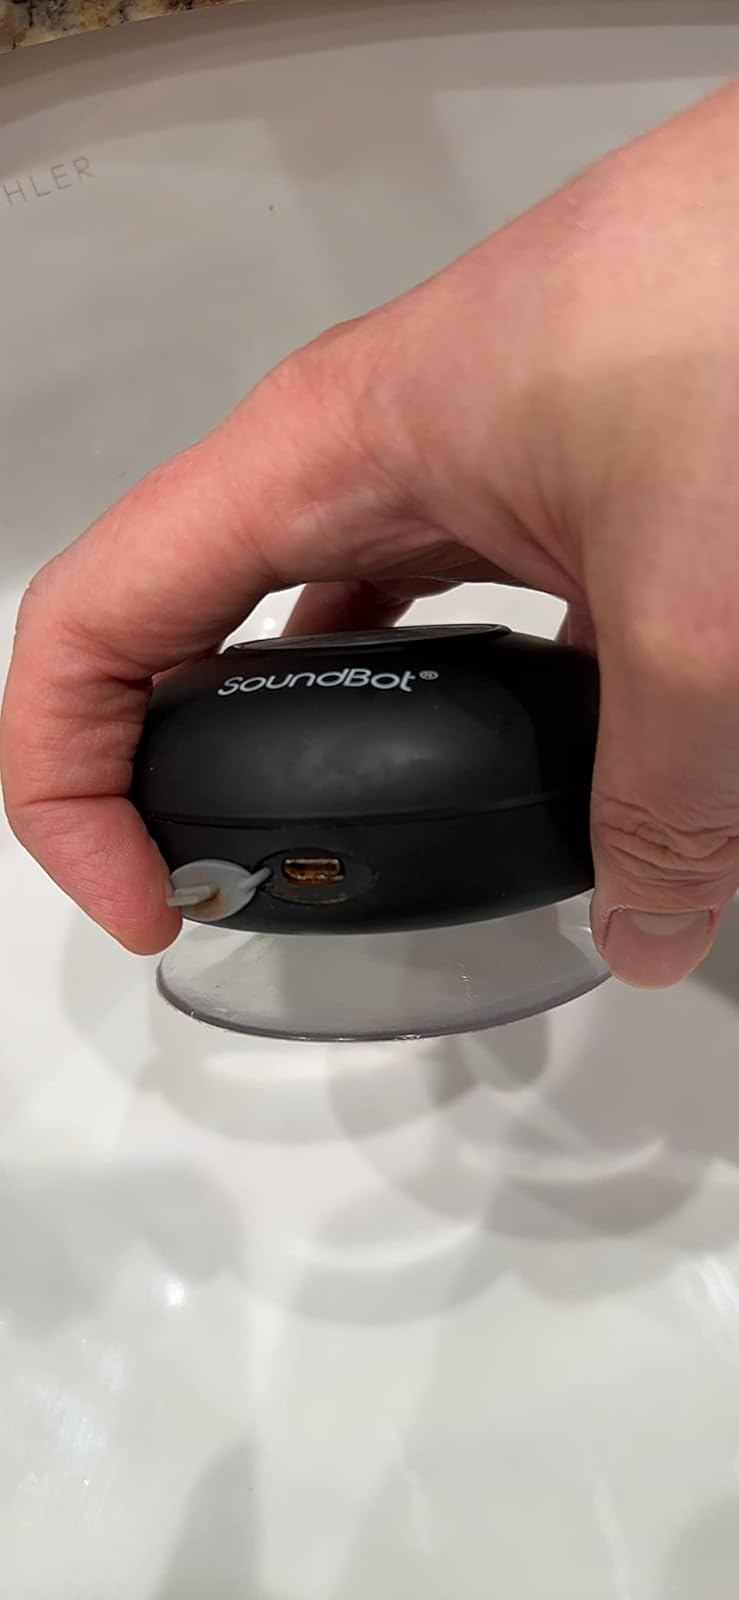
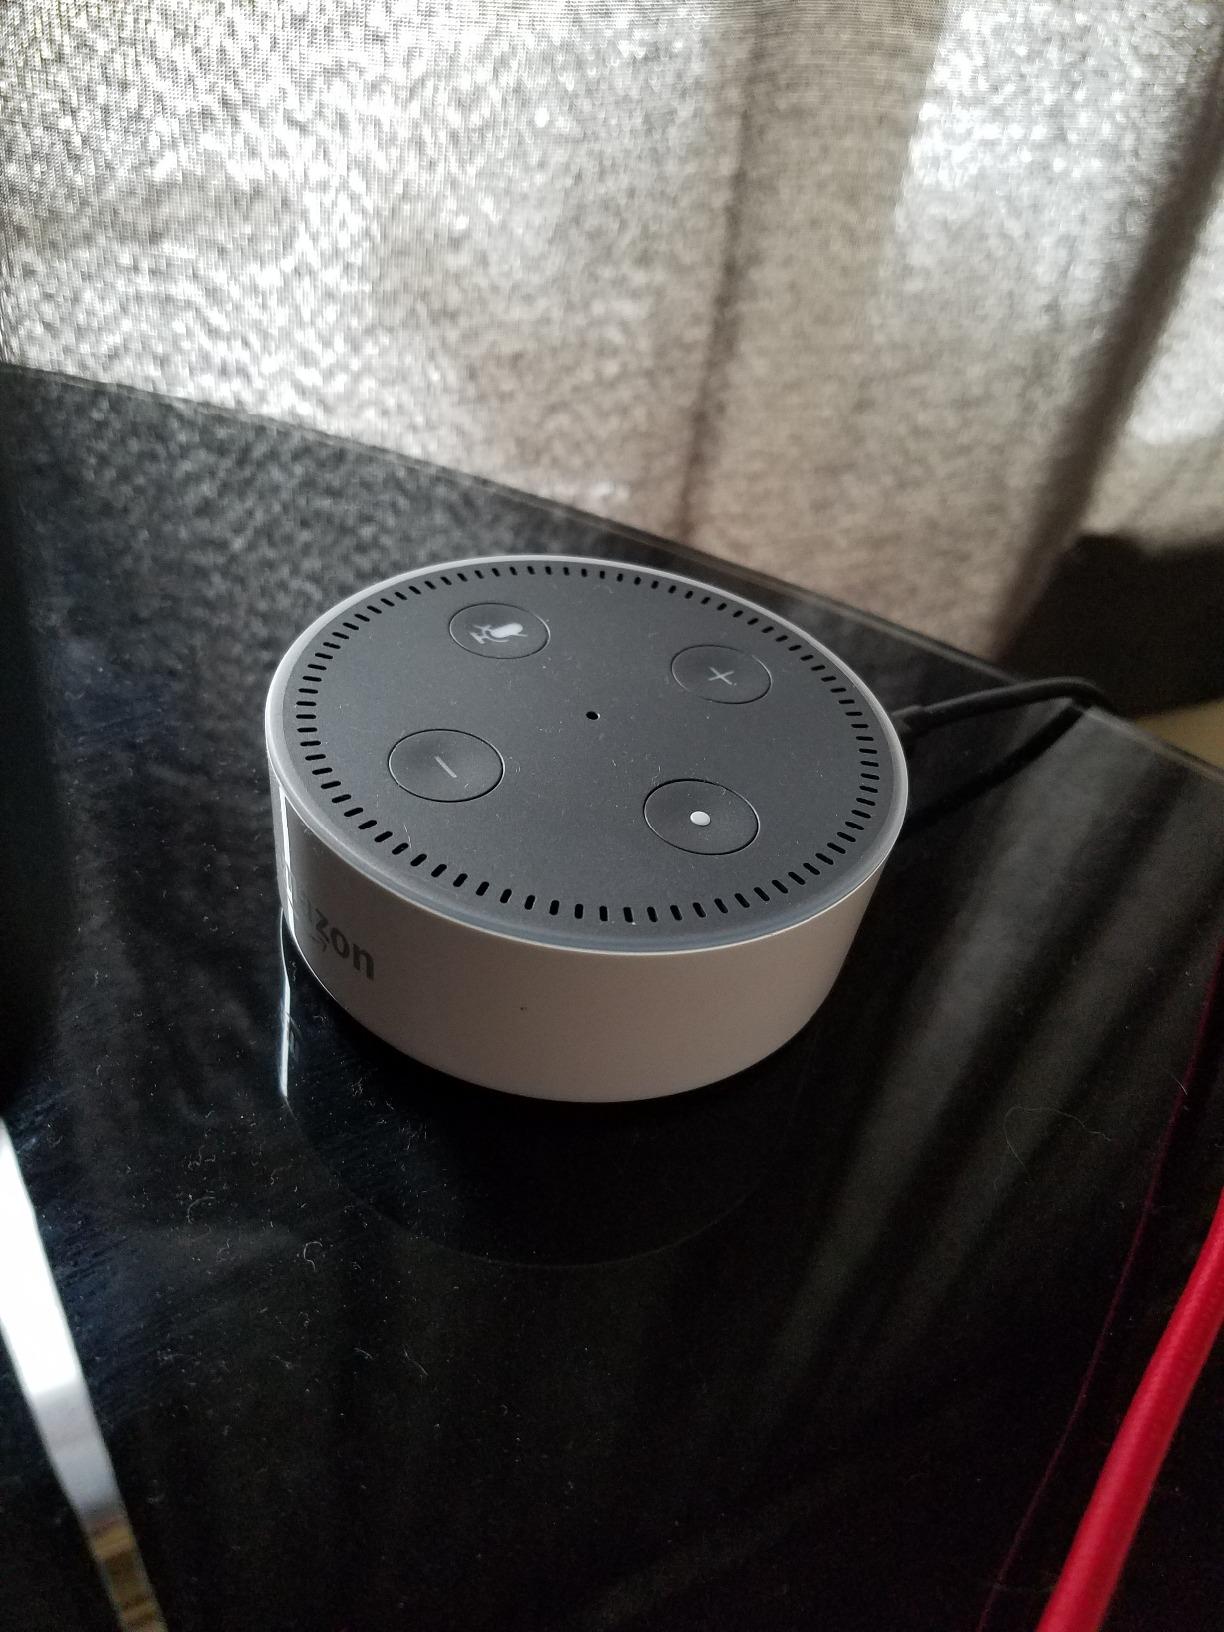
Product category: speaker
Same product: no